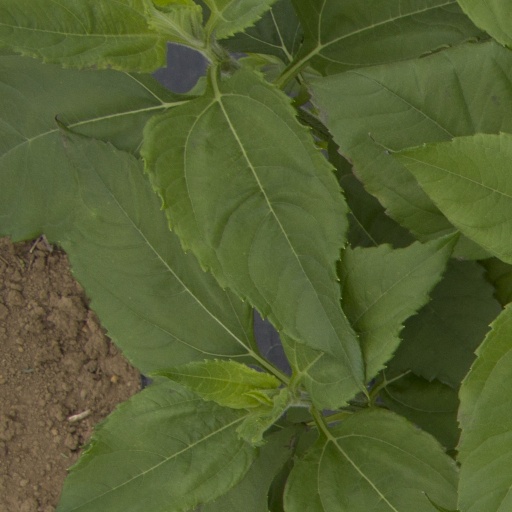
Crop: Jerusalem artichoke